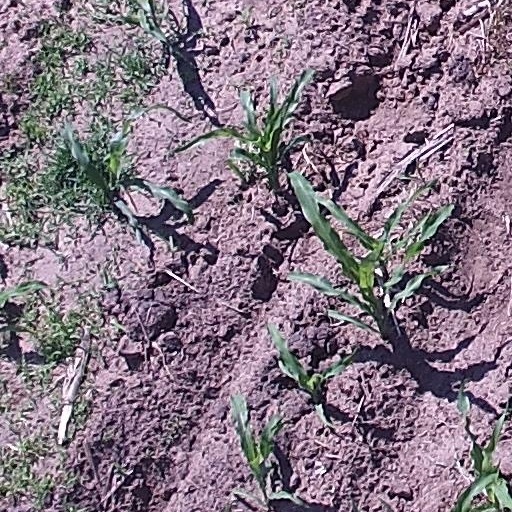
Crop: maize; corn